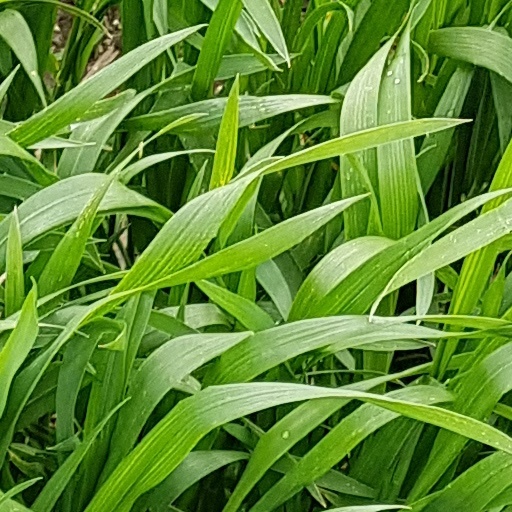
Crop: wheat